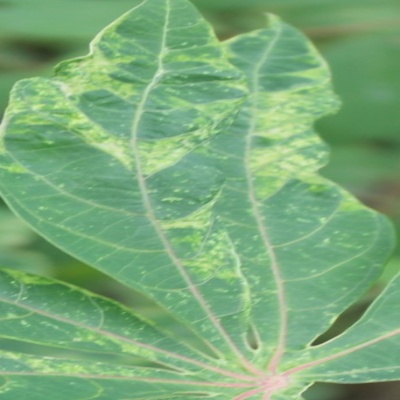
Crop: Cassava
Condition: mosaic